Bae Yeon-ju

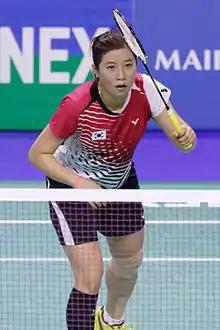
Bae Yeon-ju at the 2013 French Super Series

Bae Yeon-ju (born 26 October 1990) is a retired international badminton player from South Korea.